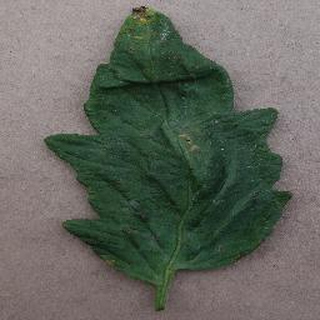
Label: tomato_bacterial_spot